Hansen's Annex

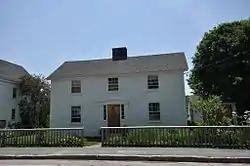

Hansen's Annex is a historic house on Main Street in Center Sandwich, New Hampshire, United States. Built about 1839, it is one of a small number of Greek Revival buildings to survive, out of many that once graced the town. It has seen use as a single-family residence, tavern, and boarding house. It was listed on the National Register of Historic Places, and included in the Center Sandwich Historic District, in 1983.